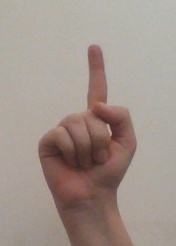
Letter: bb